The Girl in White

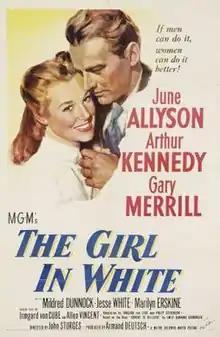

The Girl in White is a 1952 American drama film directed by John Sturges and starring June Allyson, Arthur Kennedy and Mildred Dunnock. It is based on the memoirs of the pioneering female surgeon Emily Dunning Barringer.